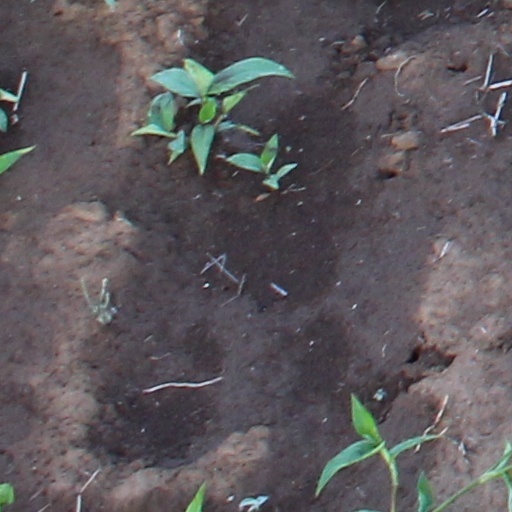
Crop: wheat